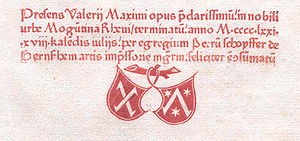
Kolofon
En kolofon lavet i 1471.
Kolofon er en kort tekst placeret forrest eller bagest i en bog. Kolofonen angiver oplysninger om bogens produktion som udgave og oplag, trykkested, trykkeår, forlag, ISBN osv.